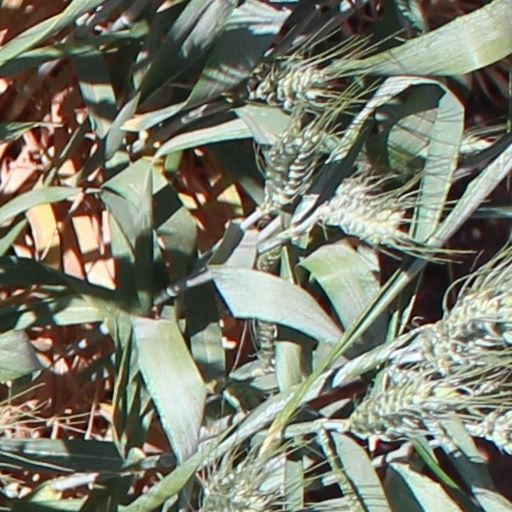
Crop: wheat